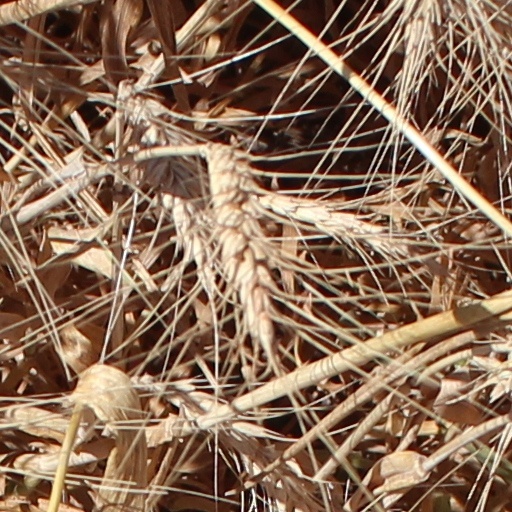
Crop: wheat